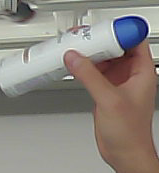
Product: dove_spray